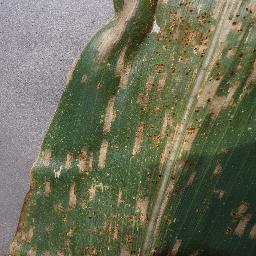
Label: Corn_(Maize)___Gray_Leaf_Spot_(Cercospora)